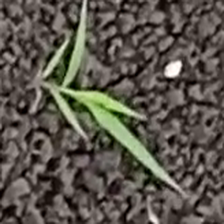
Weed species: Digitaria_SP_(Digitaria Sanguinalis )